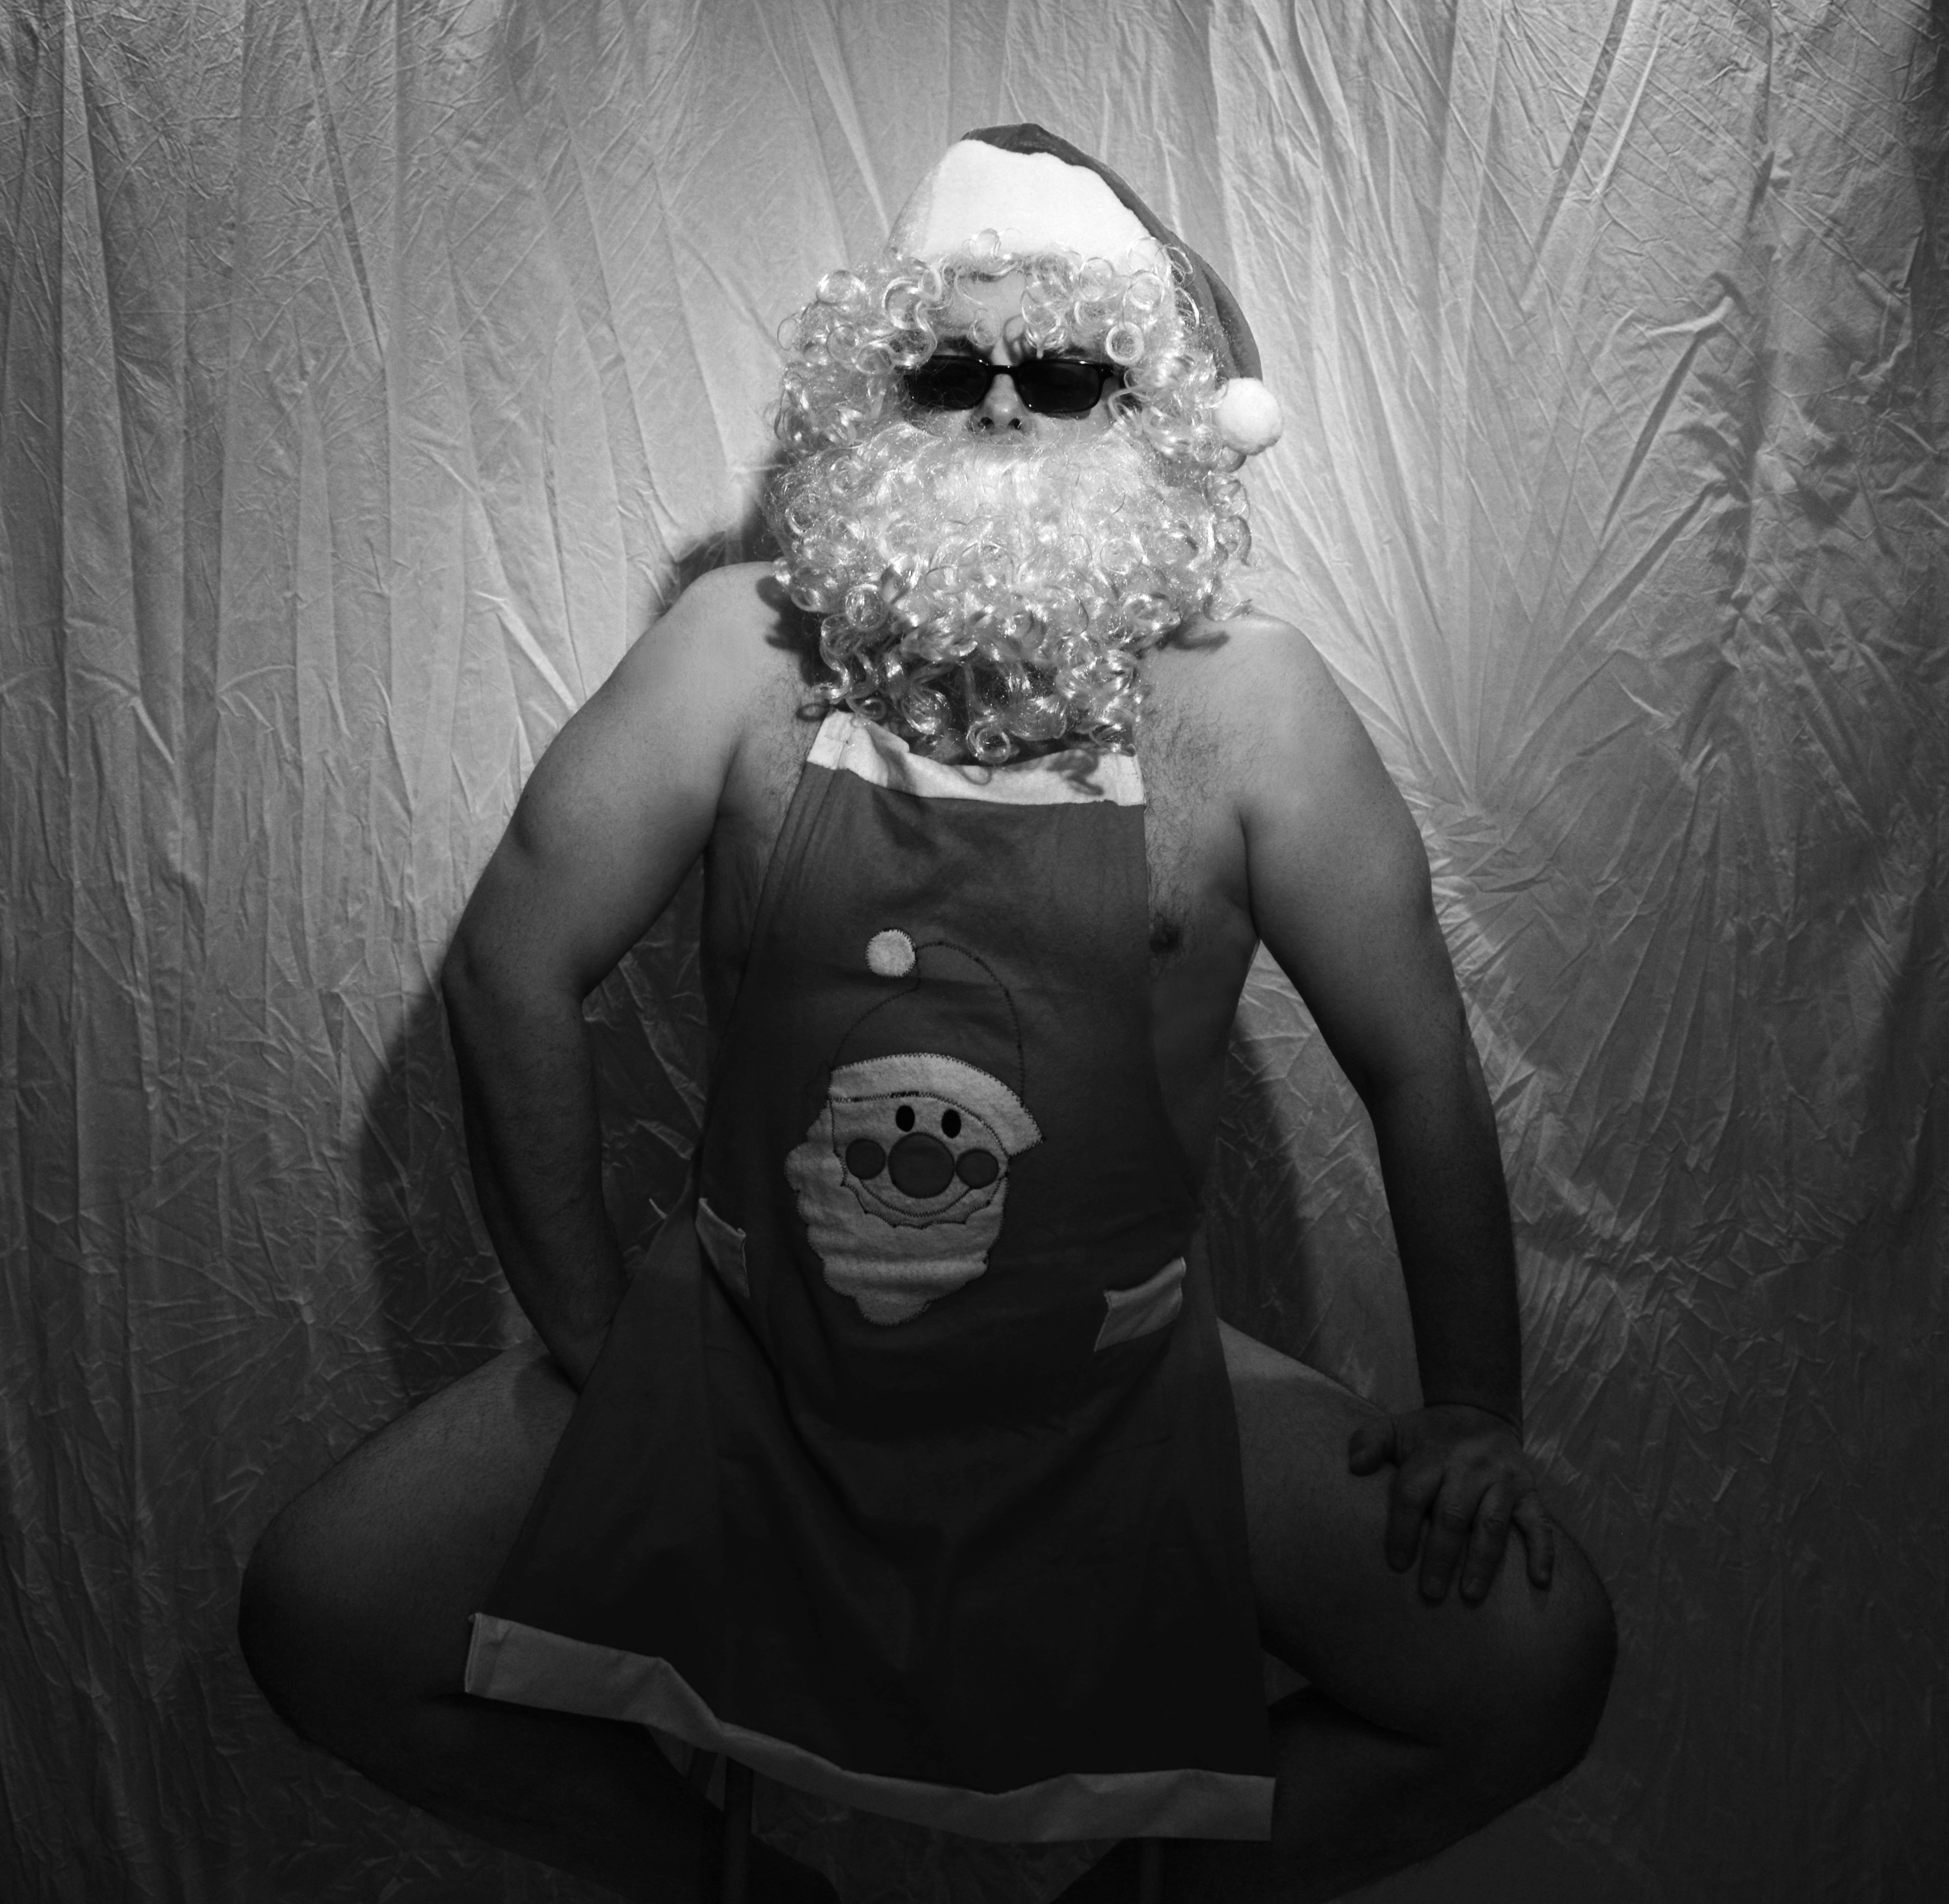
black and white, white, photography, male, portrait, darkness, black, monochrome, christmas, santa, head, photograph, beauty, image, naked, xmas, santa claus, nicholas, emotion, act, erotic, photo shoot, aktfoto, monochrome photography, portrait photography, human positions, santa baby